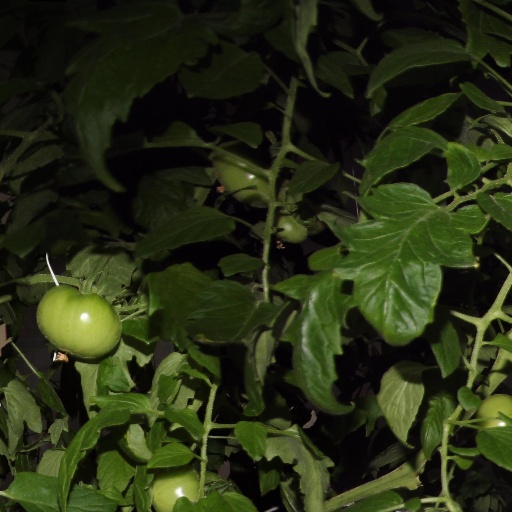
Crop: tomato